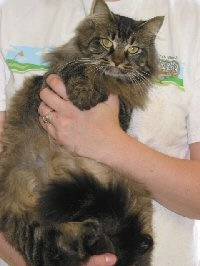
Label: cat